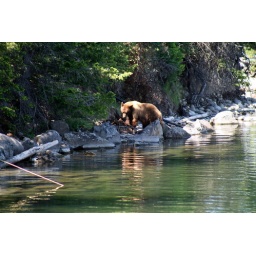
A black bear by Lake Jackson in Grand Teton National Park